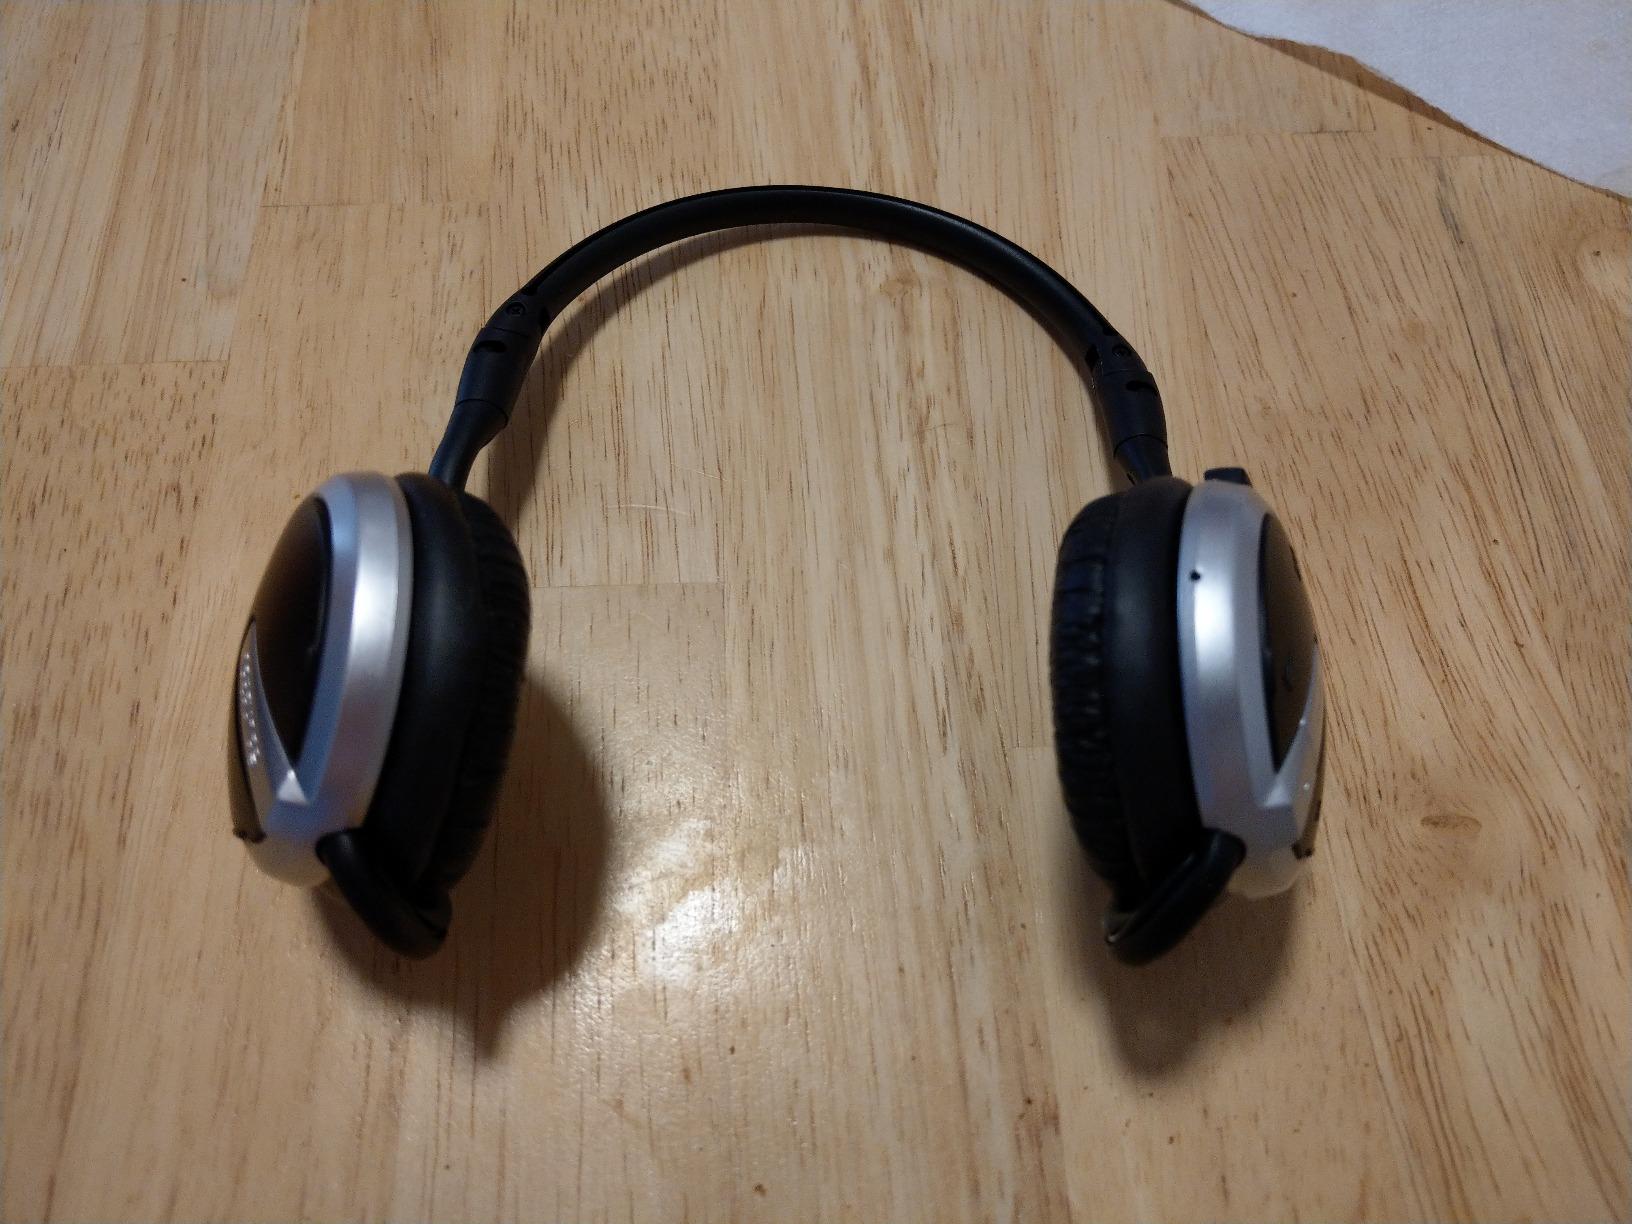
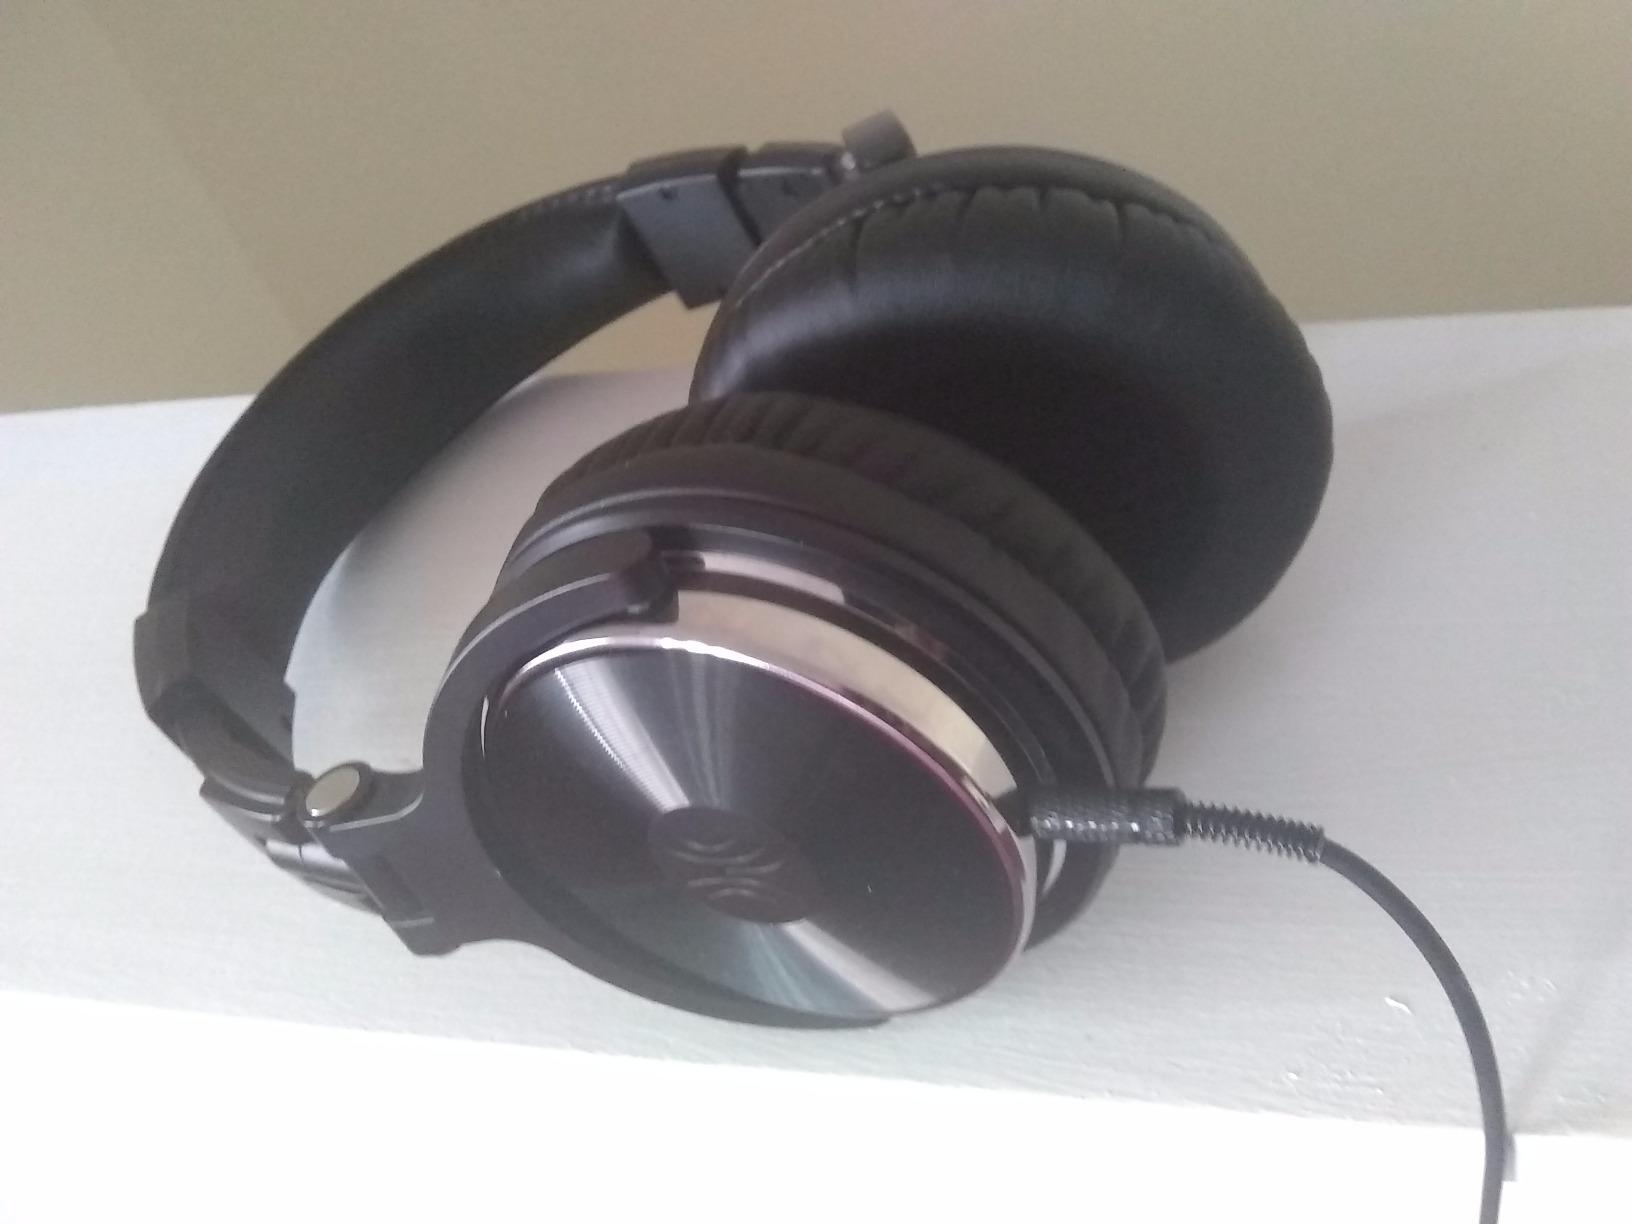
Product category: headphones
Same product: no